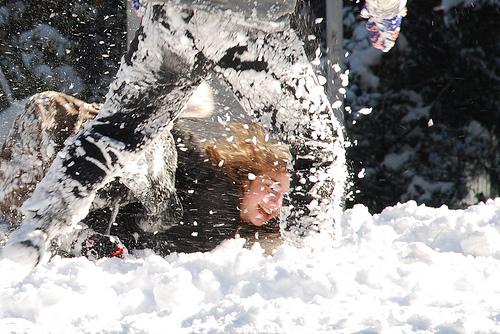
Weather: snow or frosty